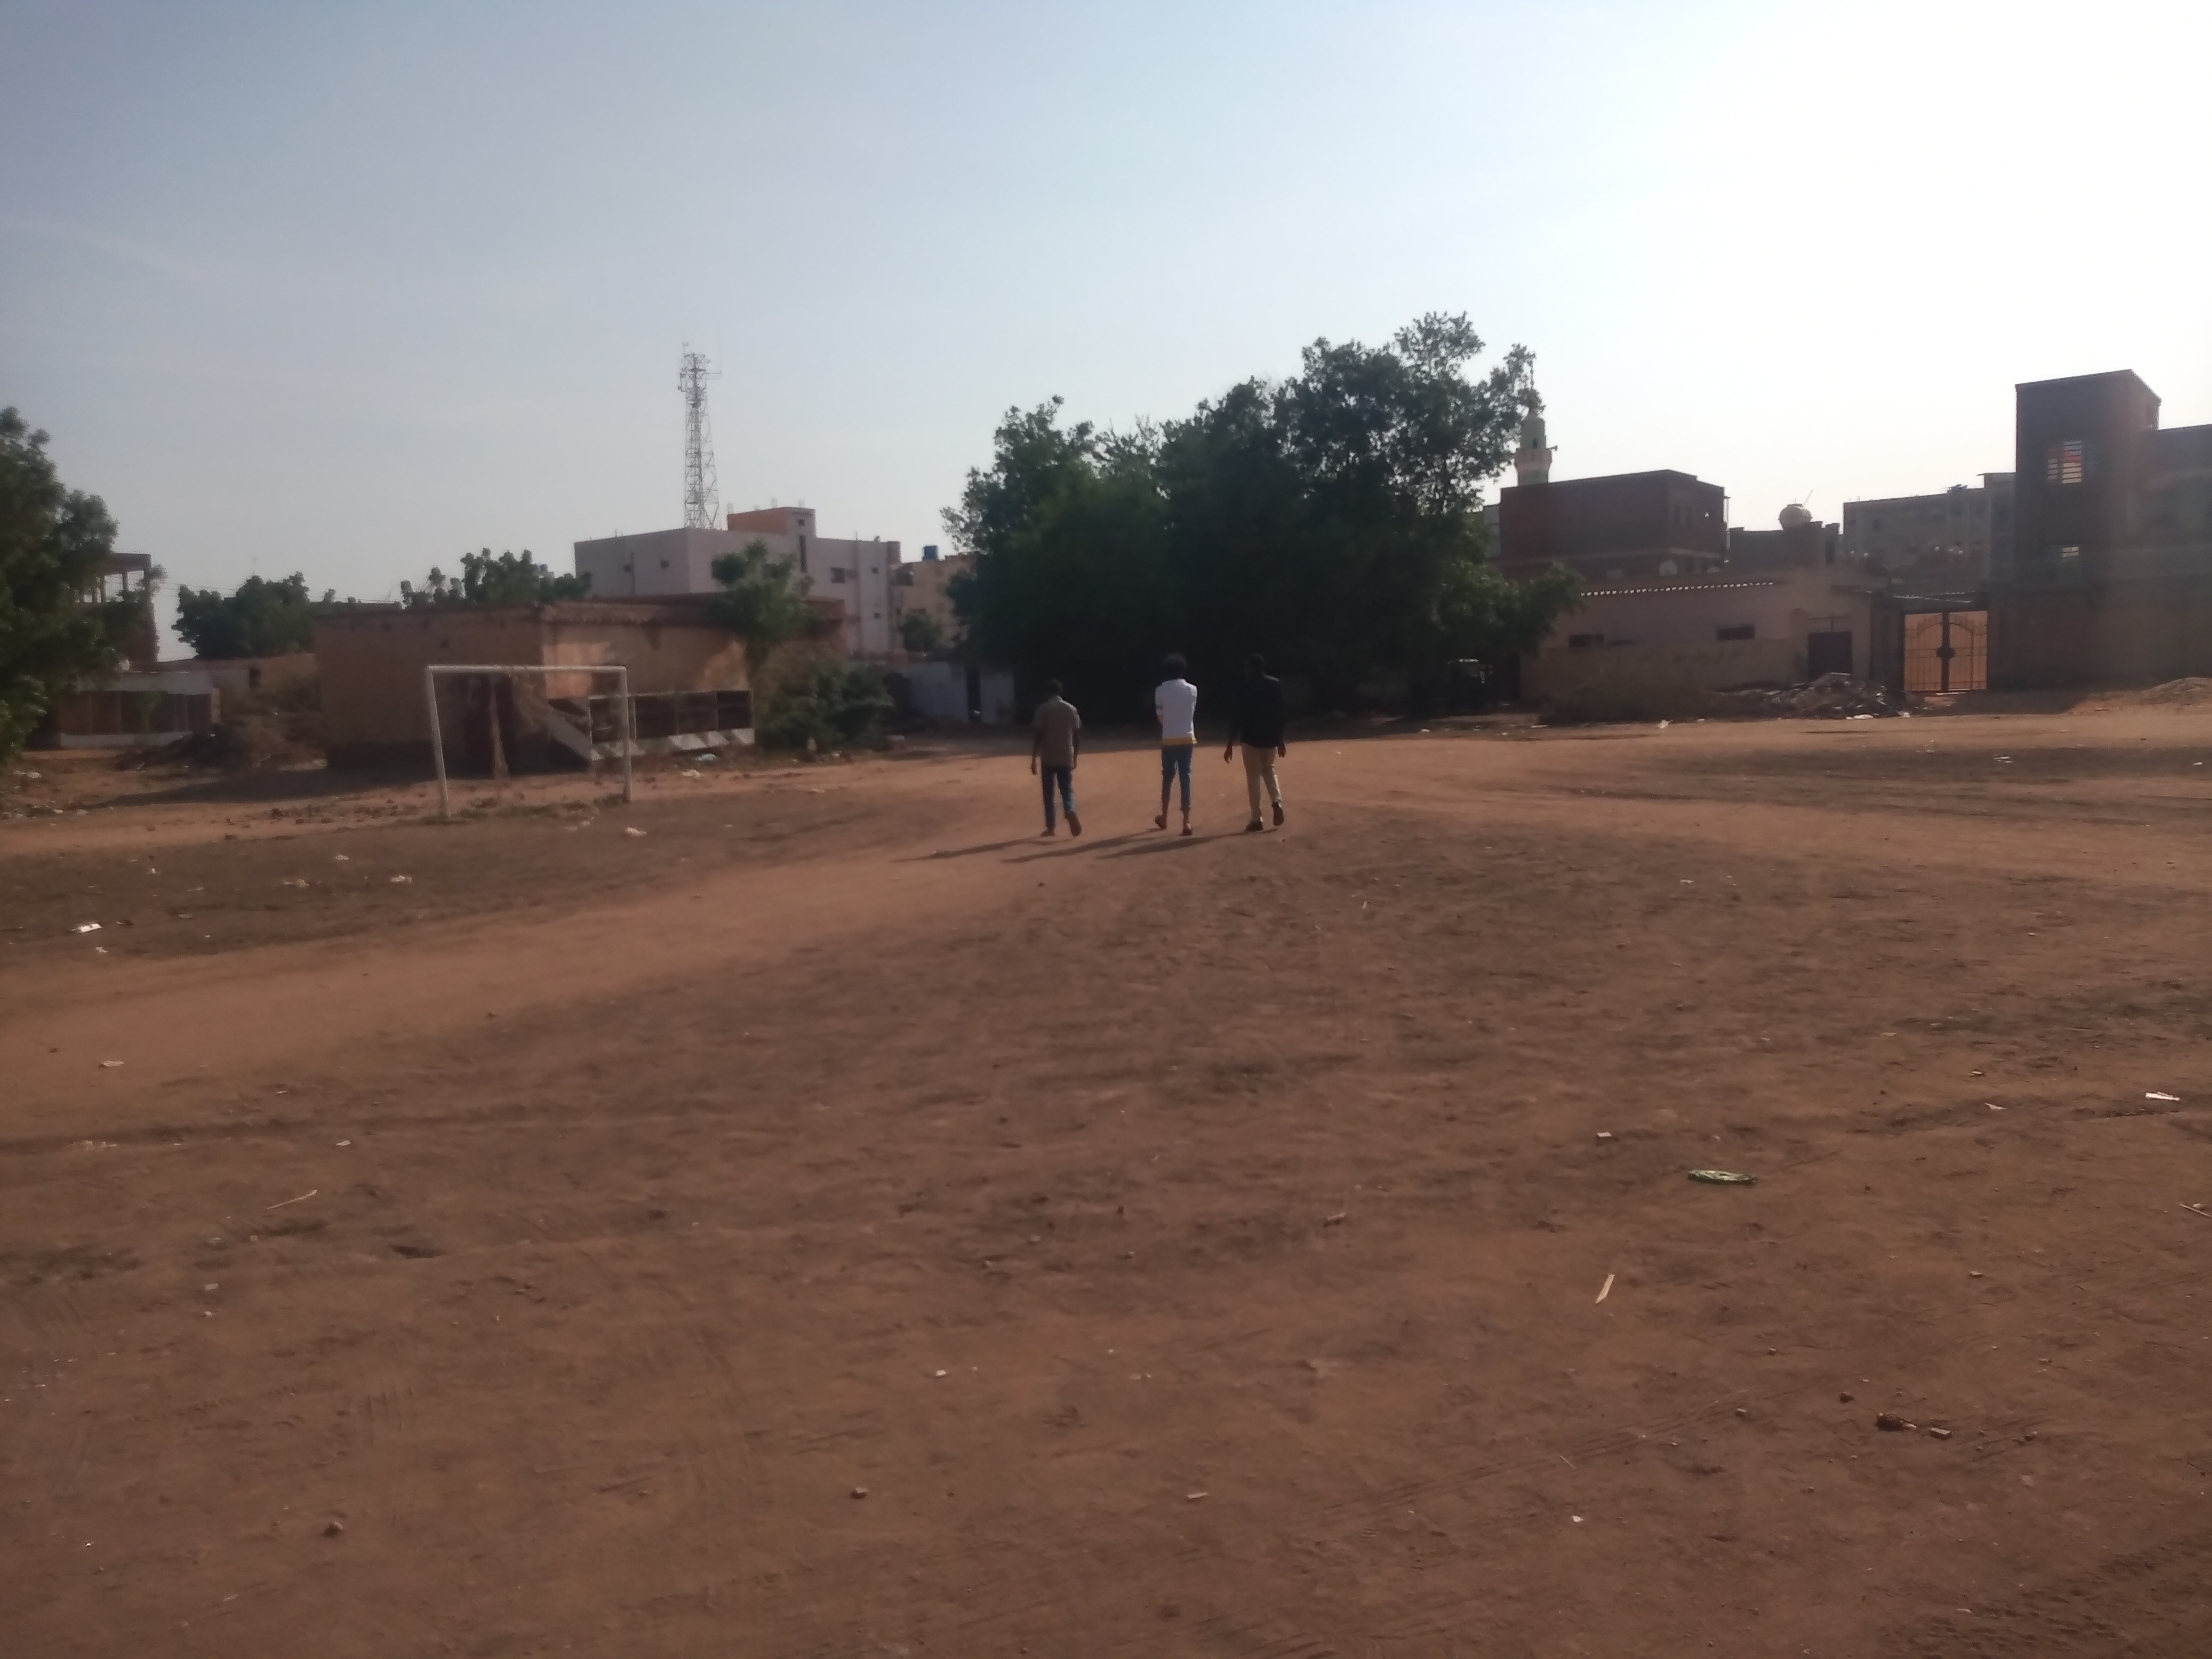
الوصف بالفصحى: ثلاثة شبان يسيرون في ساحة ترابية واسعة تضم مرمى كرة قدم متهالك وتحيط بها بعض الأشجار والمباني السكنية
الوصف بالعامية السودانية: تلاتة شباب ماشين في ميدان تراب كبير ، وفي مرمى كورة قديم وشجر وبيوت وراهم
التصنيف: Urban & City Life